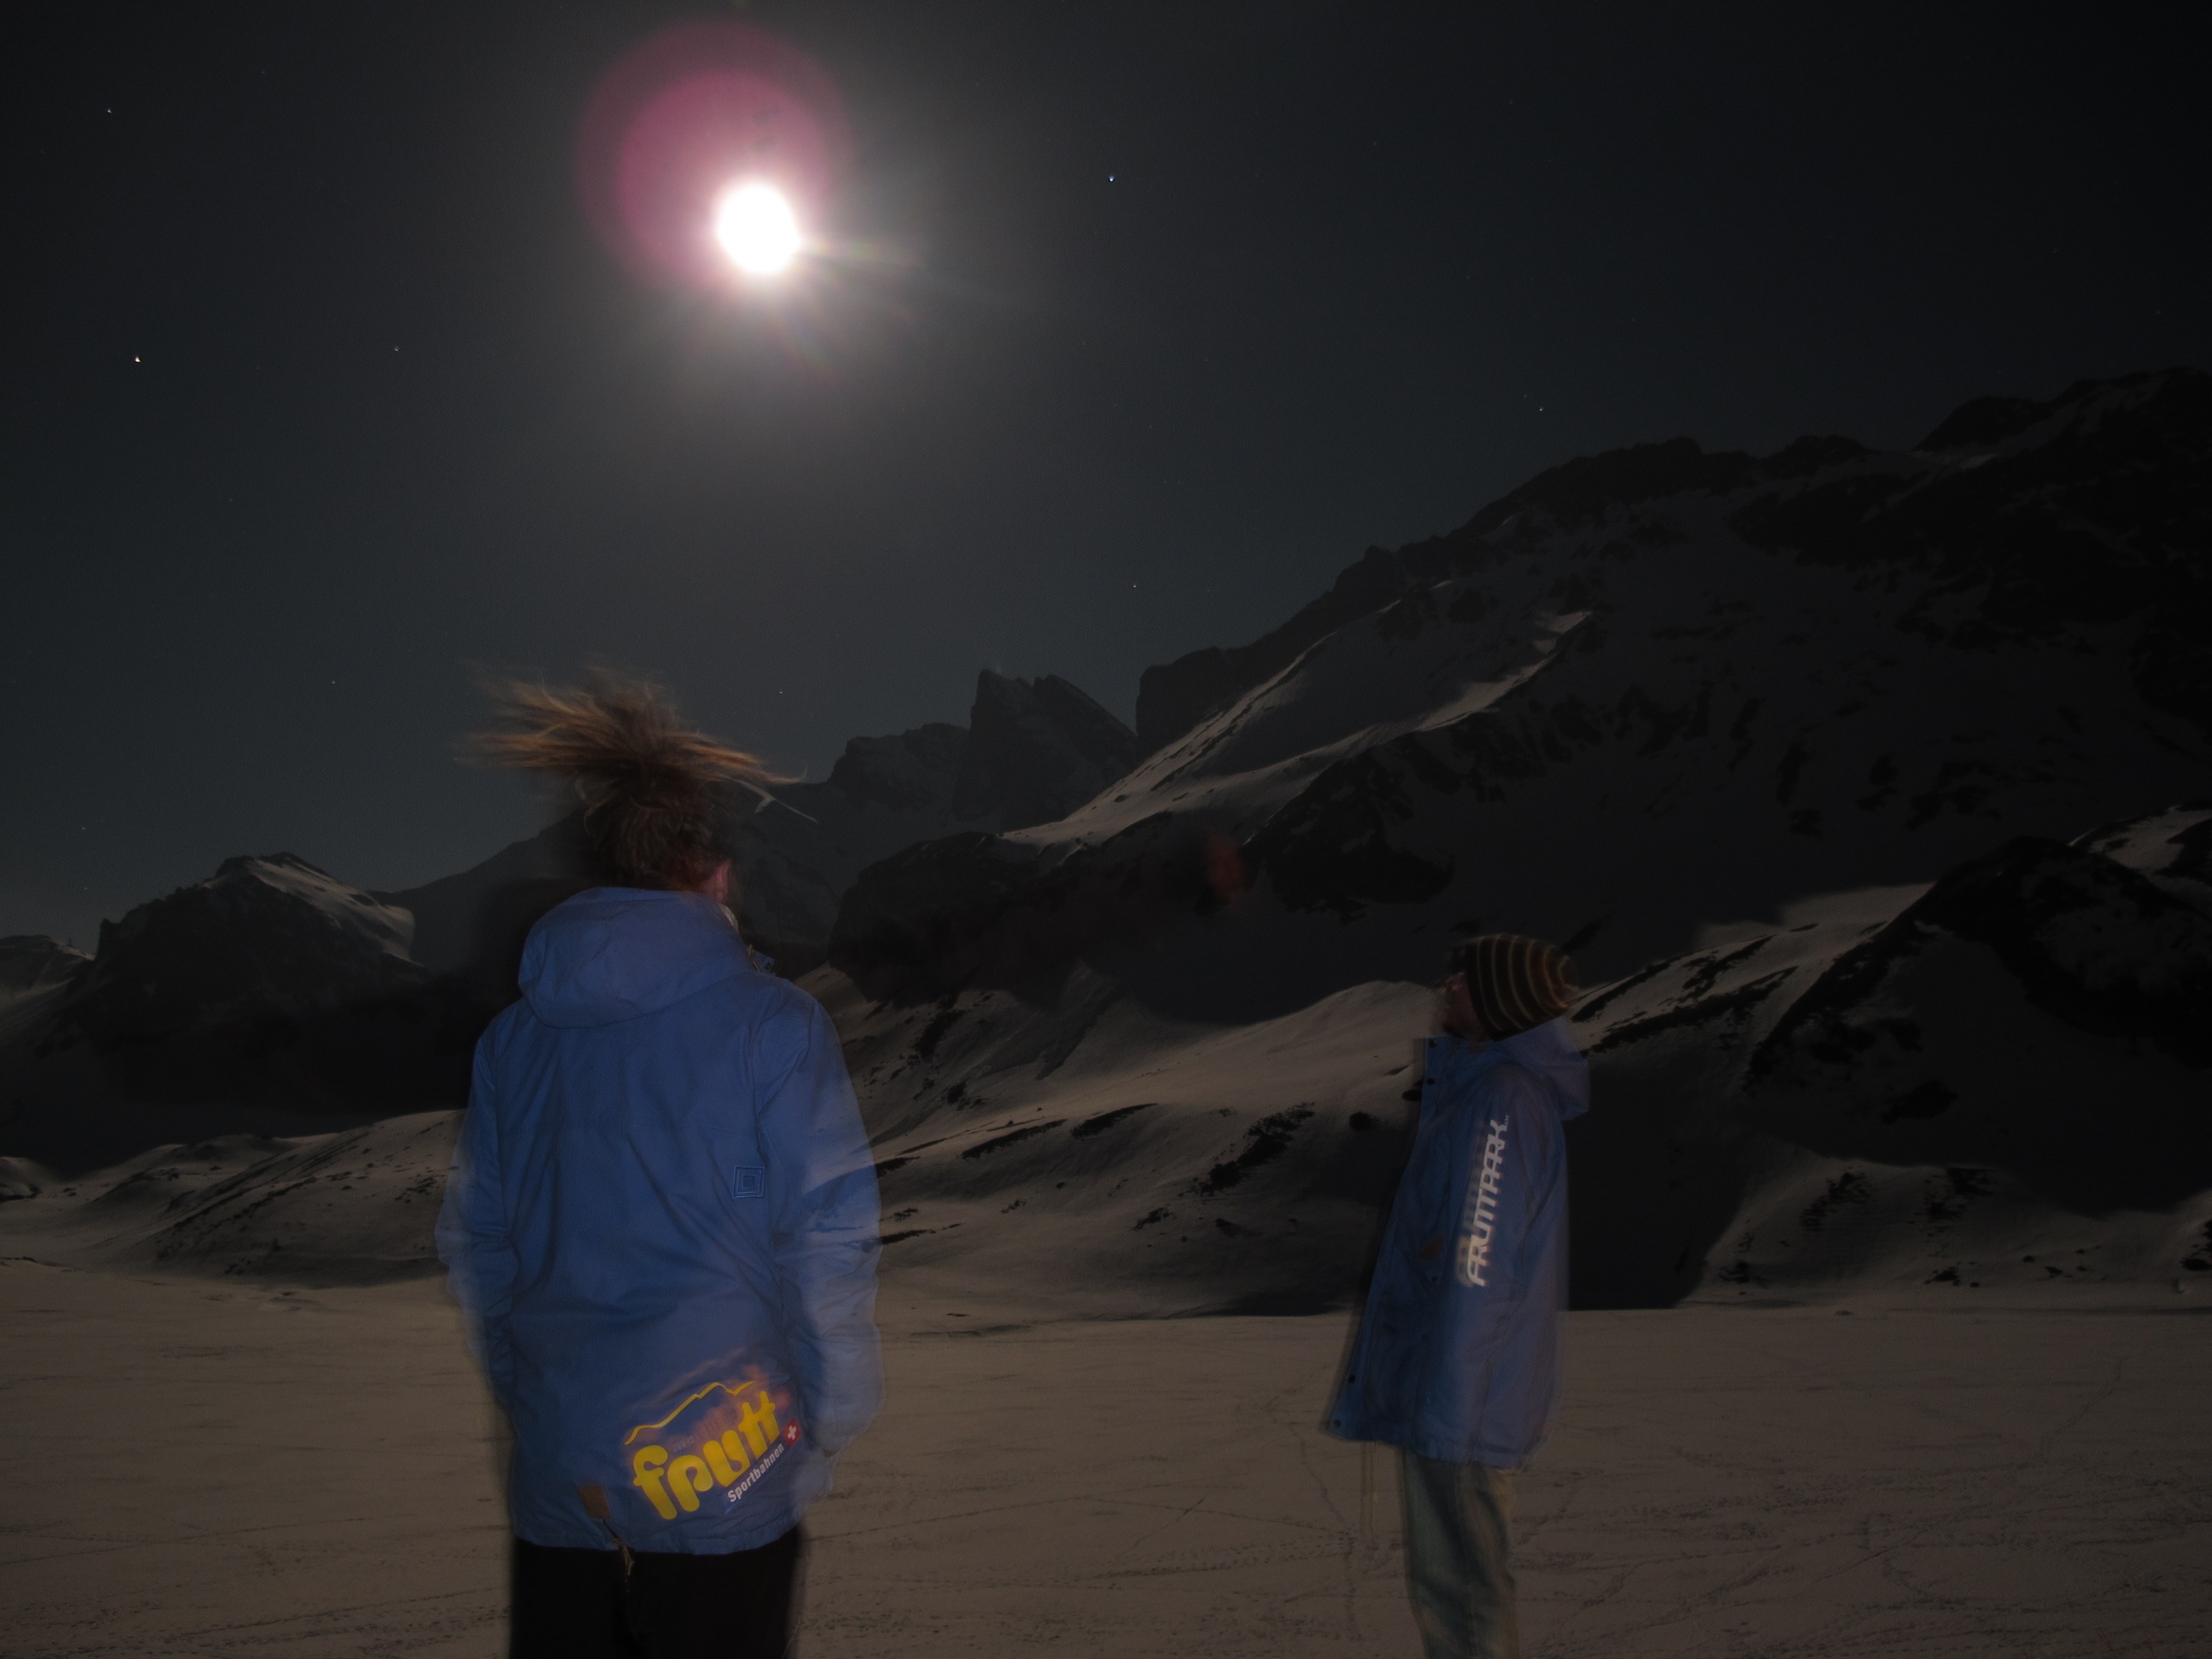
landscape, outdoor, cold, light, sky, night, mystical, evening, human, darkness, movement, moon, at night, mountains, mood, screenshot, mysticism, astronomical object, atmosphere of earth